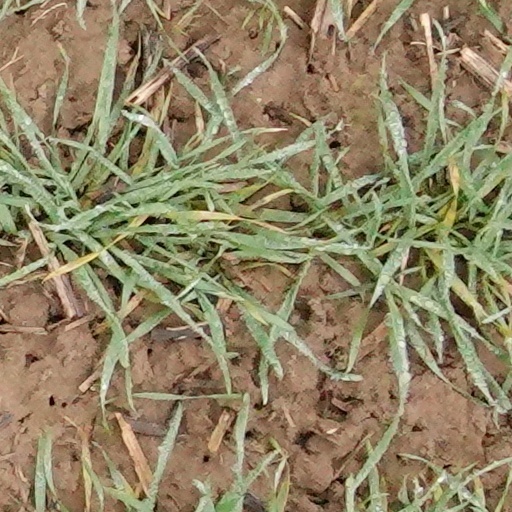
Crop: wheat